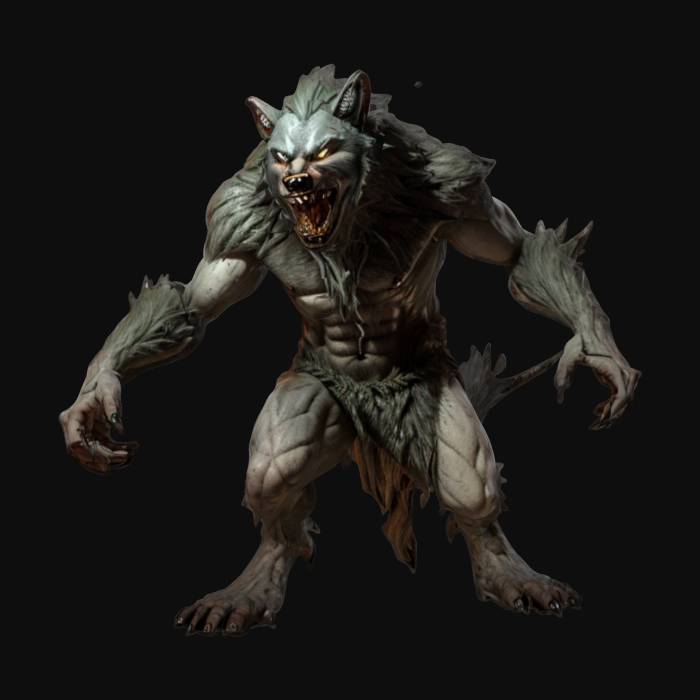
미적 점수 (1~10점): 8